Elliott Lynch

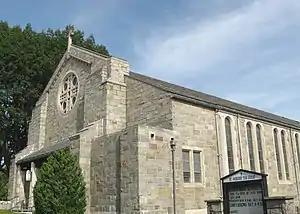
St Gregory the Great, Harrison, New York

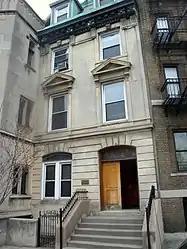
Rectory of the Church of the Annunciation in Manhattan at 88 Convent Avenue

Elliott Lynch, AIA, was an American architect active in the late 19th and early 20th centuries in New York City. His office was located at 347 Fifth Avenue in Manhattan. Many of the buildings he designed remain standing.